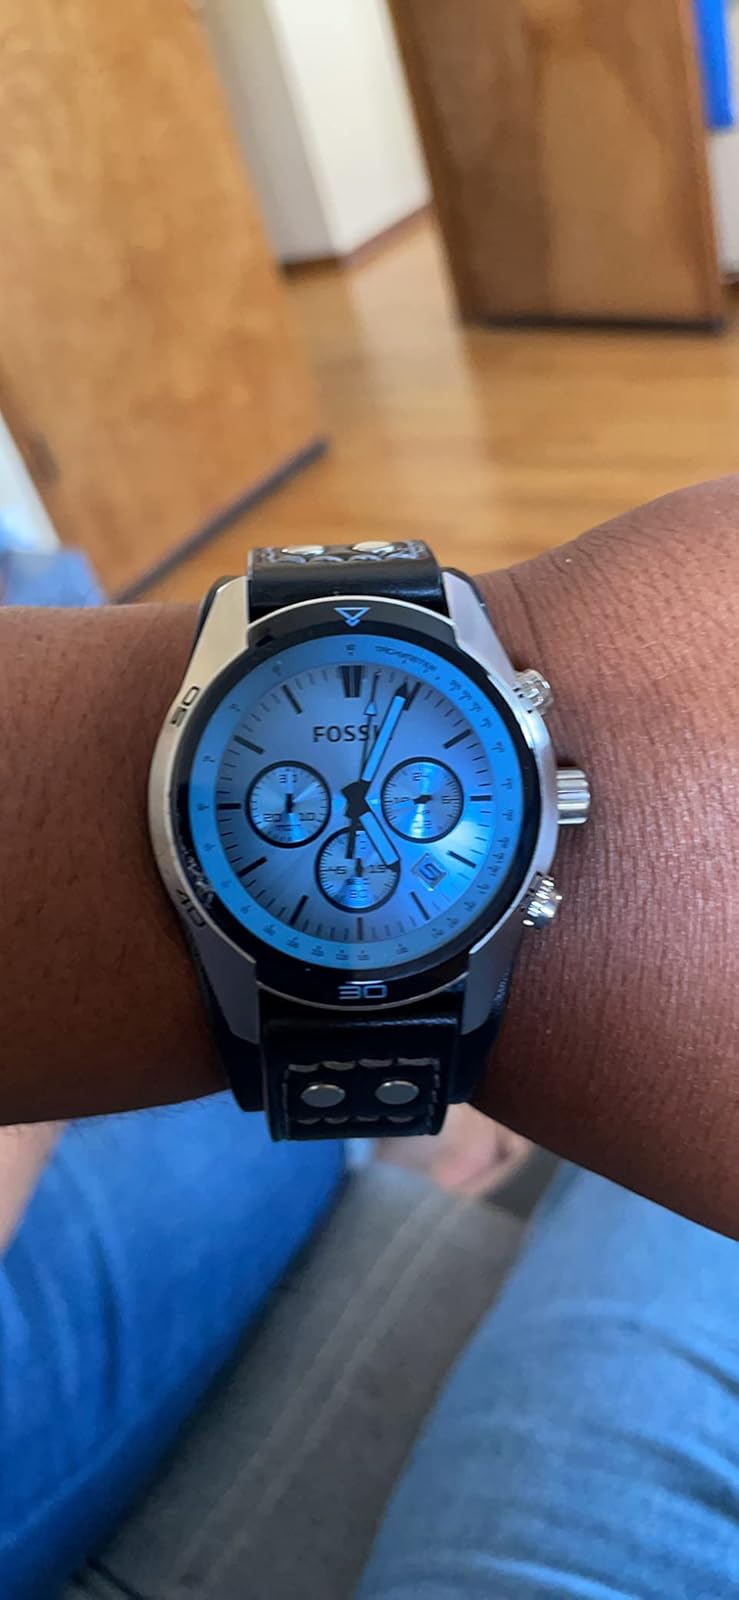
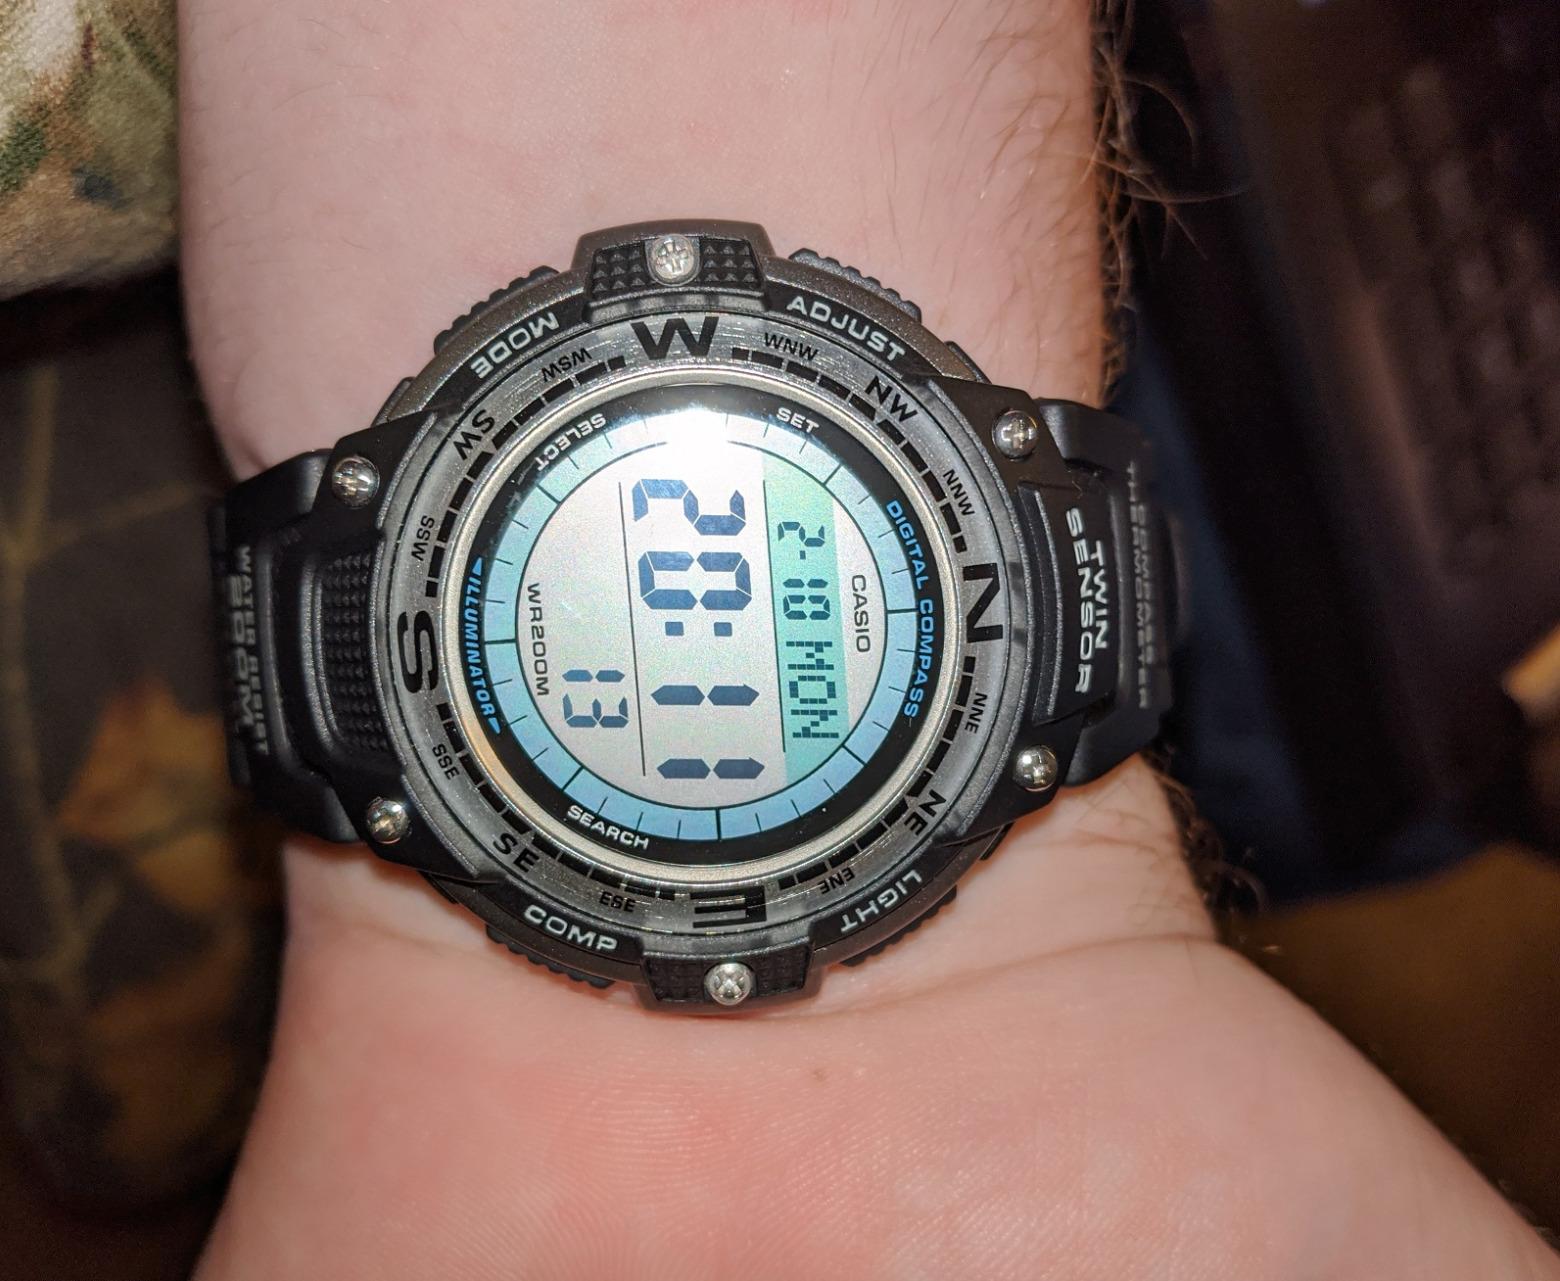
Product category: accessories_watch
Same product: no